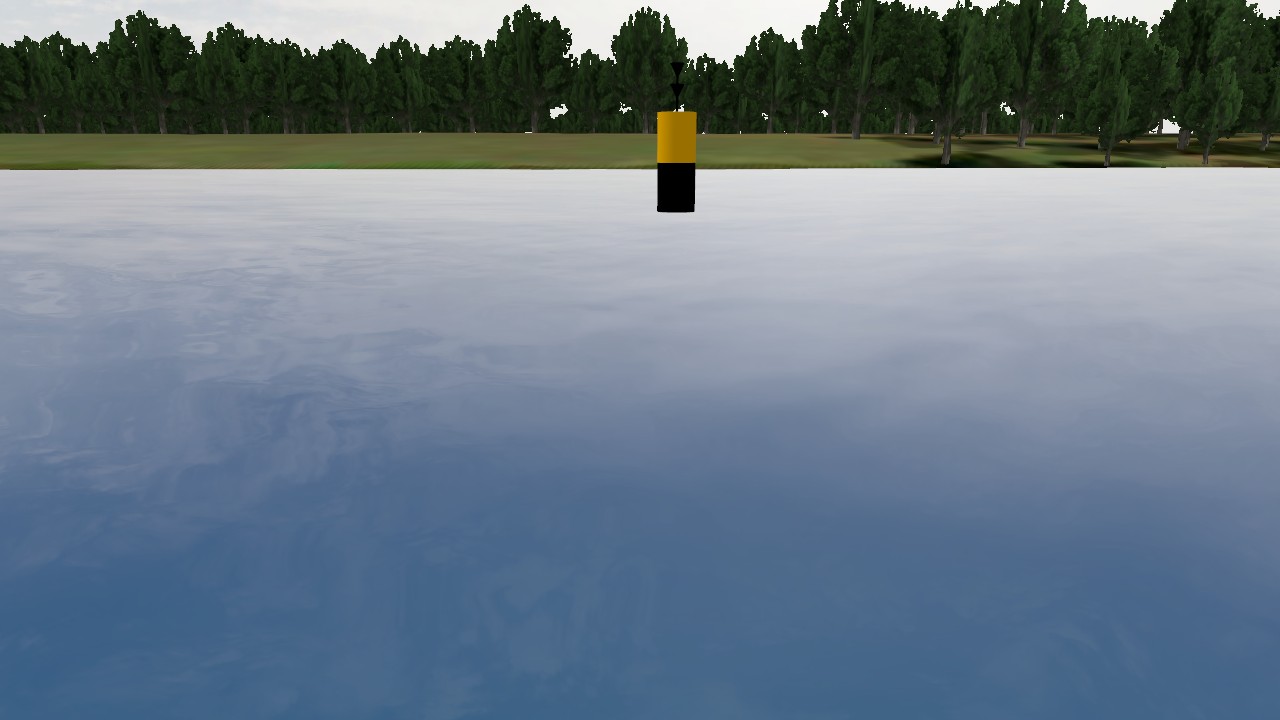
Label: cardinal_south
Descriptions: yellow-black horizontal stripes, 2 horizontal bands ||| yellow over black, two bands ||| yellow on top, black on bottom, two horizontal bands ||| yellow upper half and black lower half (2 bands)